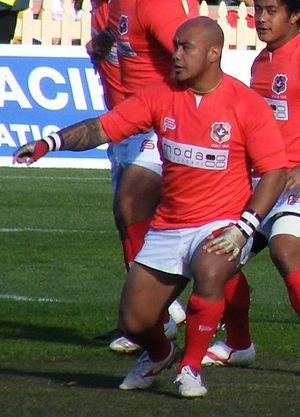
'Otenili Latu Langilangi, connu sous le nom de Nili Latu et né le 19 février 1982 à Afa Tongatapu aux Tonga, est un joueur de rugby à XV tongien évoluant aux postes de troisième ligne centre et troisième ligne aile au sein de plusieurs clubs en Nouvelle-Zélande et au Japon, ainsi que pour l'équipe nationale des Tonga et les Pacific Islanders. Il détient les records du nombre de sélections et du nombre de capitanats avec son pays.